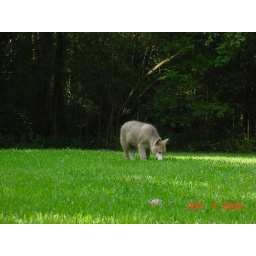
Grazing in the grass after eating supper, hopig Honia left a few bites of meat for him.